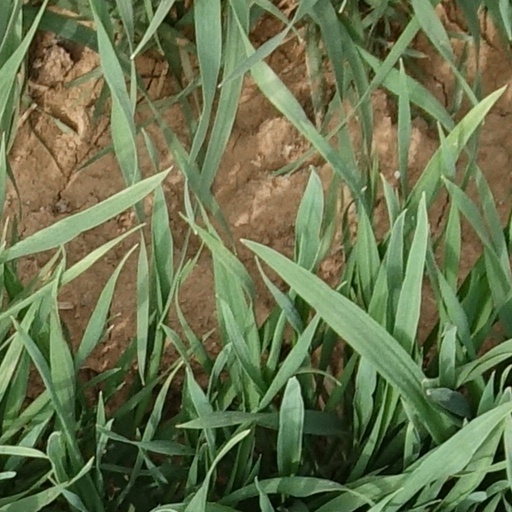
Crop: wheat